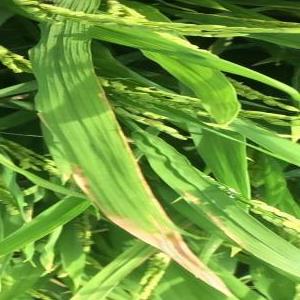
Disease: Bacterialblight